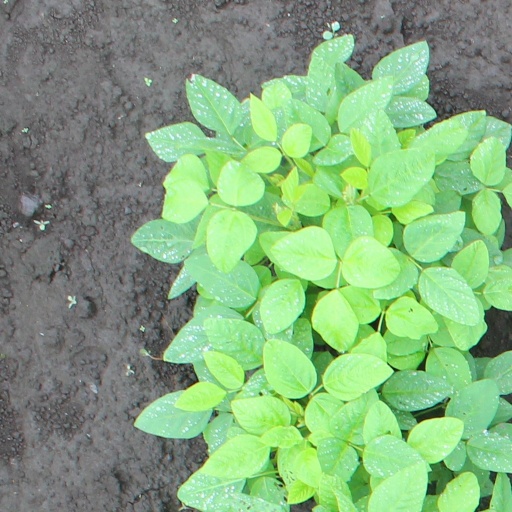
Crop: soybean